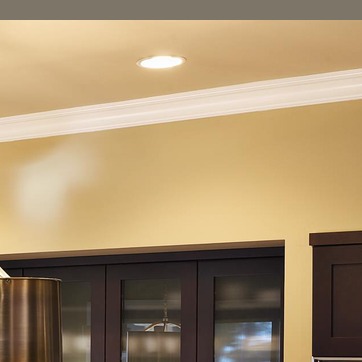
Material: painted